Pikesville Armory

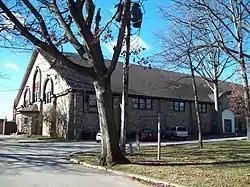
Pikesville Armory, December 2009

The Pikesville Armory was built in 1903 to support the expansion of the National Guard program. The second-oldest armory in Maryland, it was designed by architects Wyatt and Nolting.